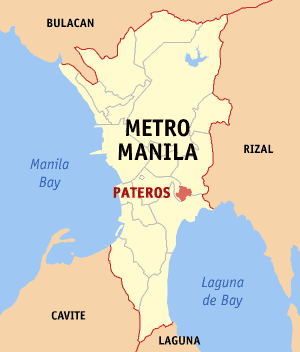
Pateros est une ville faisant partie de la métropole de Manille, située sur l'île de Luçon.